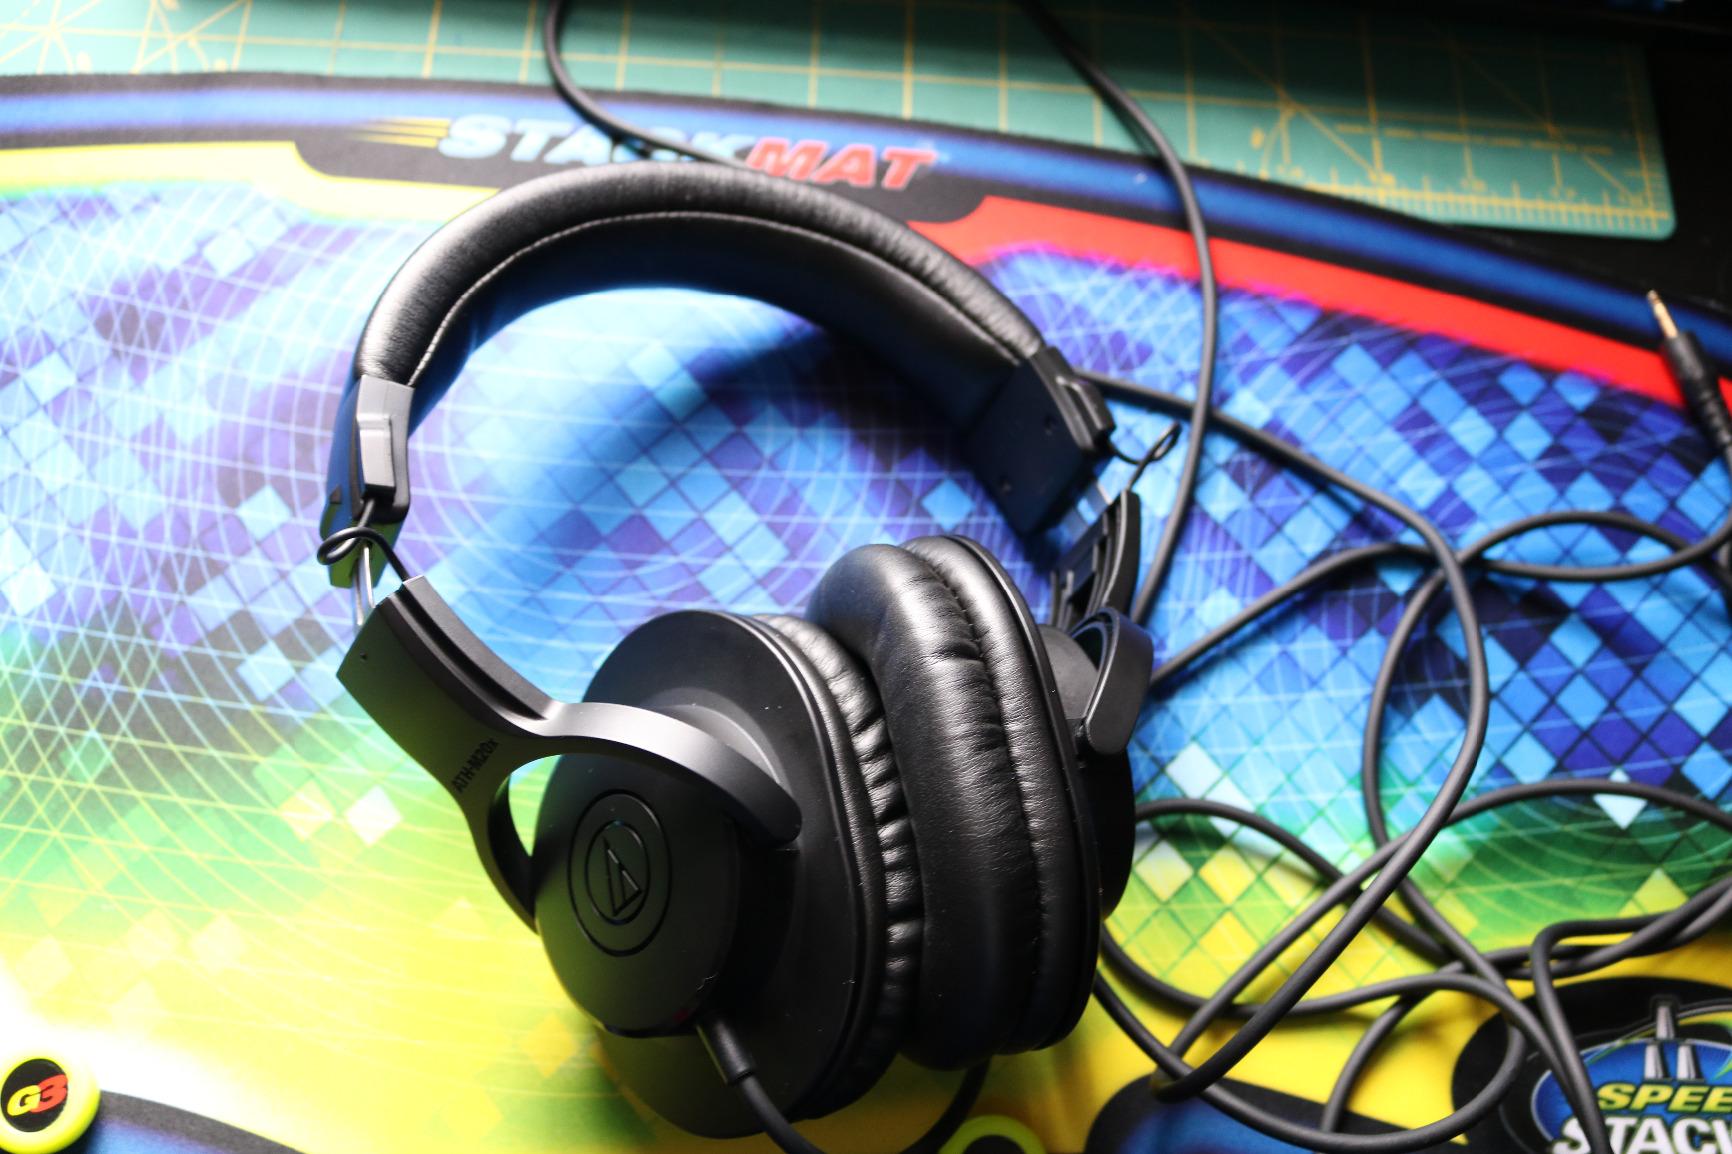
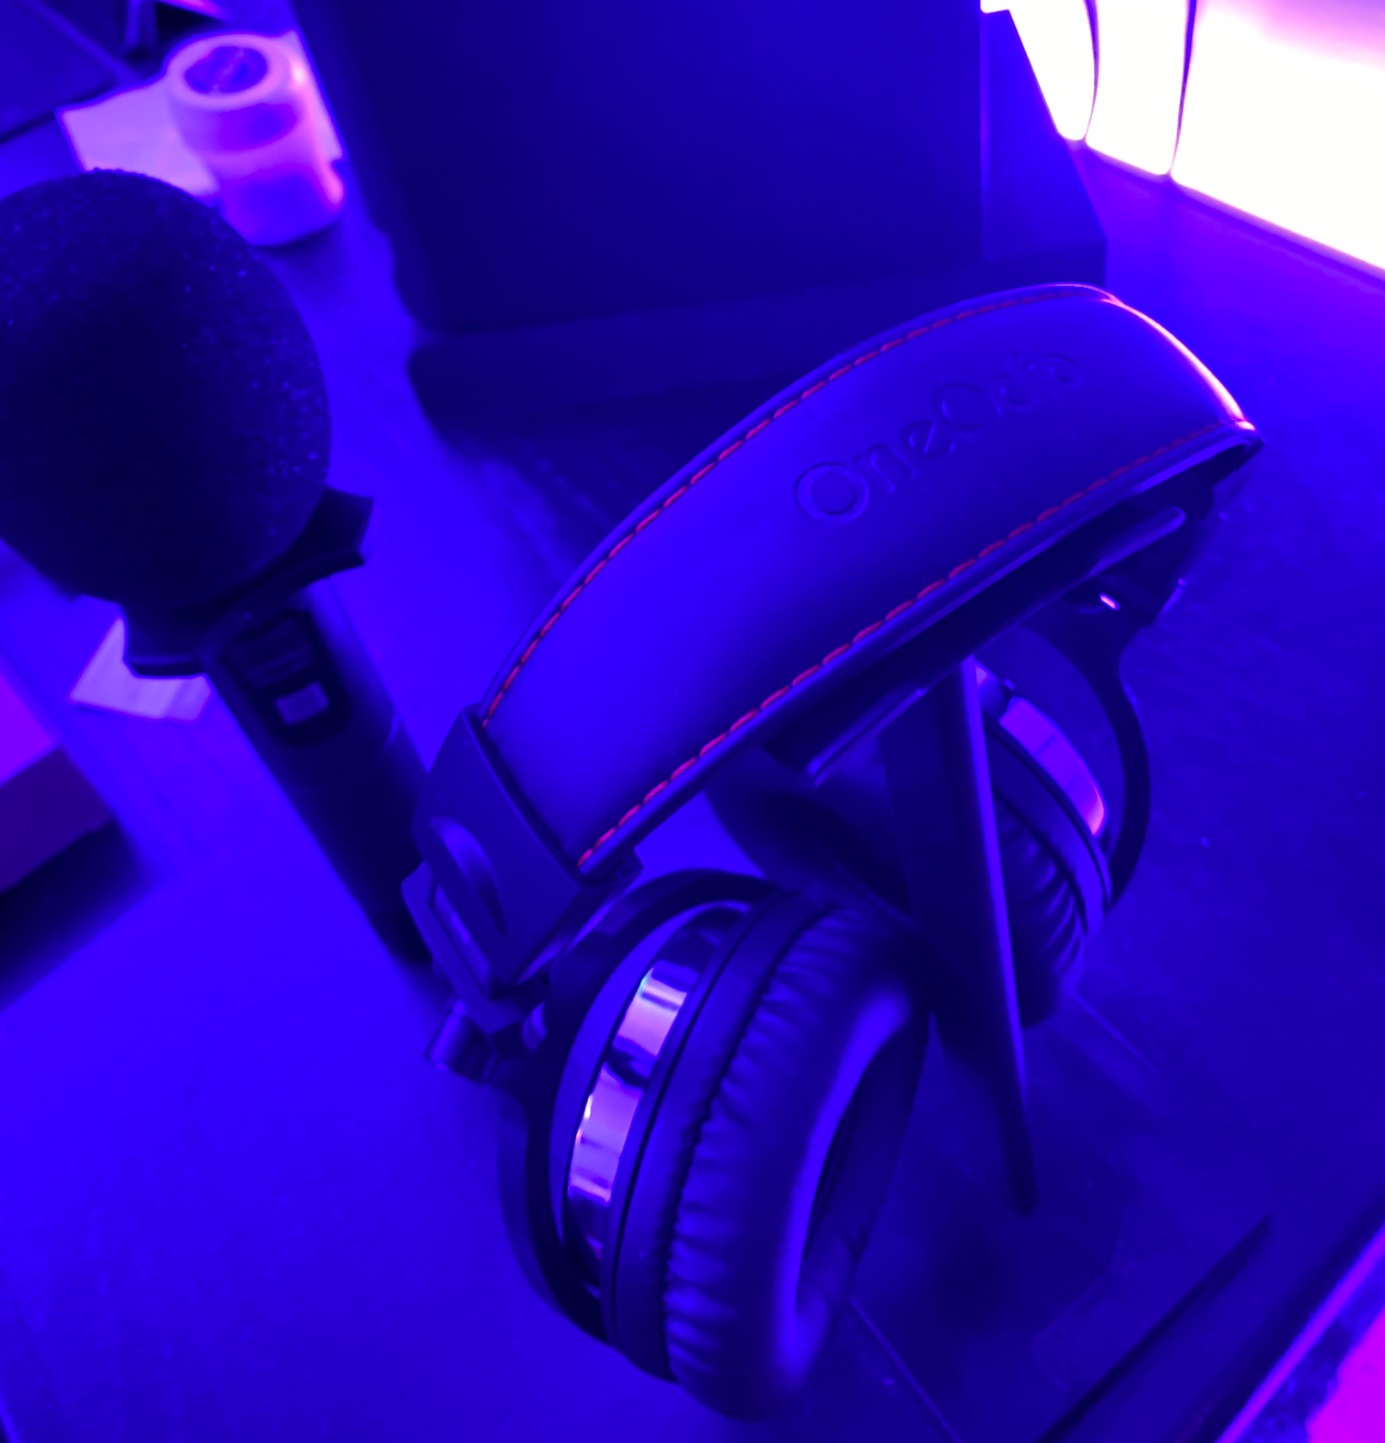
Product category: headphones
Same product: no